Franciscan Ceramics

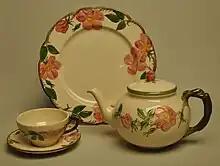
Franciscan Desert Rose

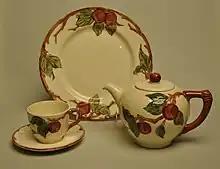
Franciscan Apple

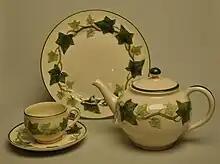
Franciscan Ivy

Beginning in 1875, as a partnership between Charles Gladding, Peter McGill McBean, and George Chambers, Gladding, McBean & Co. would expand from one factory in Lincoln, California to multiple manufacturing plants throughout the Pacific West Coast producing clay products from sewer pipe to architectural terracotta.